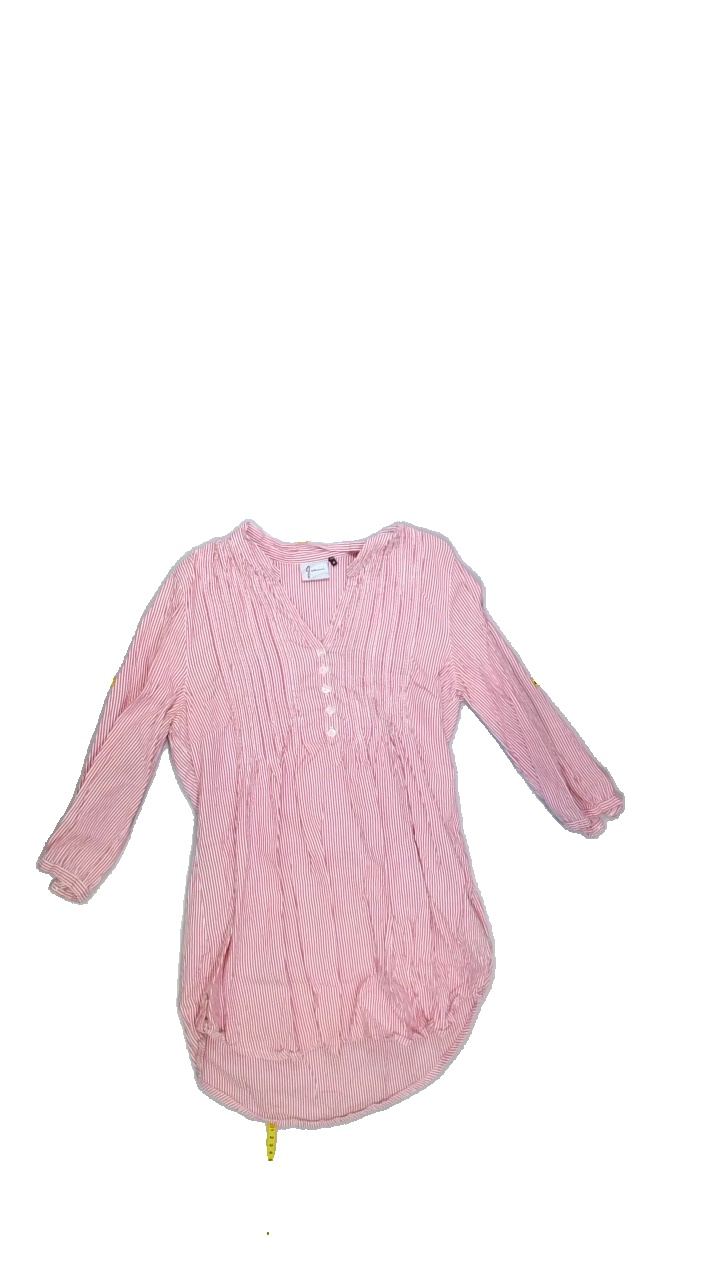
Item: Shirt (Ladies)
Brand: Not Applicable
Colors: White, Red
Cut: Regular, V-collar
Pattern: Striped
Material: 100%cotton
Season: All
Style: No trend
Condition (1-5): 3
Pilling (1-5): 4
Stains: Yes
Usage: Export
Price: <50